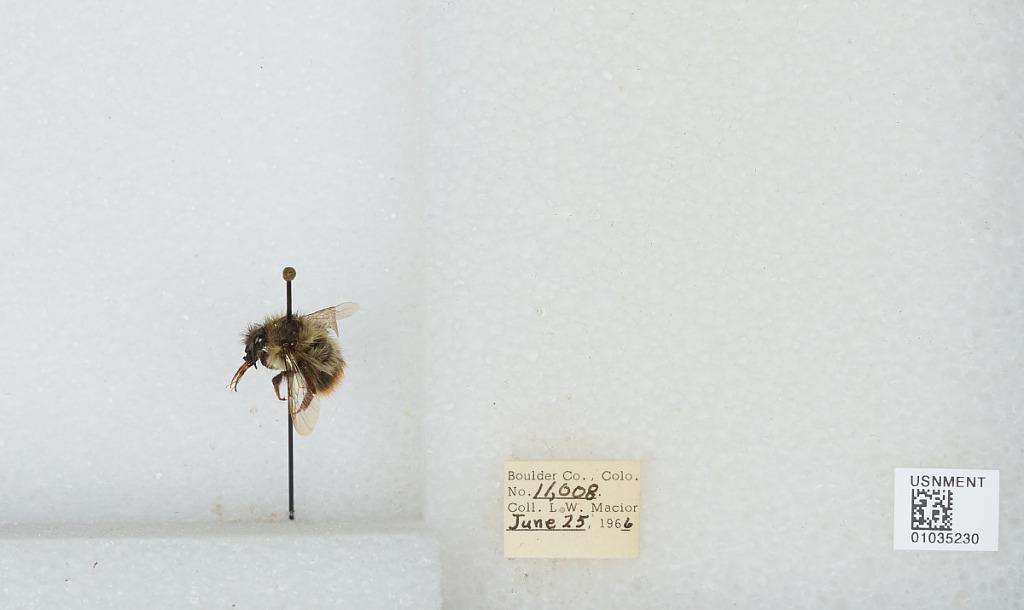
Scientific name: Bombus (Pyrobombus) mixtus Cresson
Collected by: L. Macior
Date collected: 1966-6-25
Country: United States
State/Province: Colorado
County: Boulder
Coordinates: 40.015, -105.27